Ari Rath

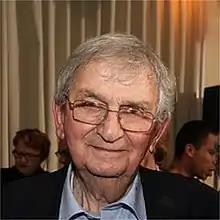
Ari Rath in 2015

Ari Rath (‎; 6 January 1925 – 13 January 2017) was an Austrian-born Israeli journalist and writer.